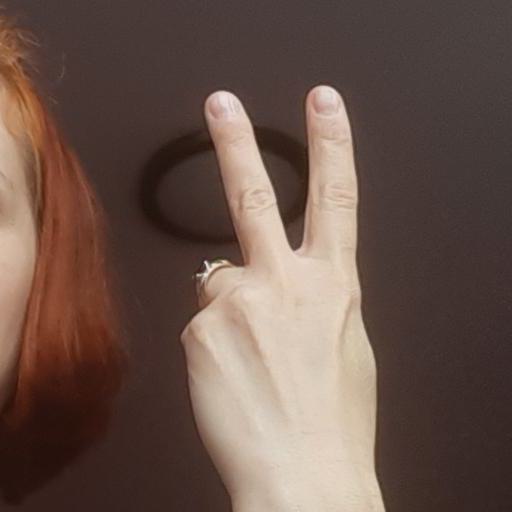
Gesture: peace_inverted